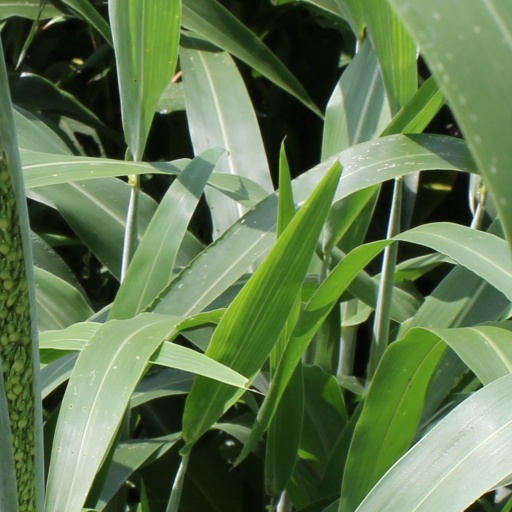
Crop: sorghum